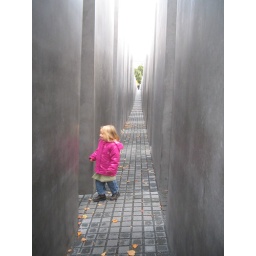
Little girl in Germany walking betwen jewish monumet